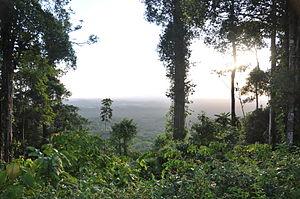
Vue depuis la Montagne de Kaw - Guyane Française
La réserve naturelle nationale des marais de Kaw-Roura est une réserve naturelle nationale située en Guyane. Créée en 1998 et occupant un peu moins de 94 700 hectares, elle est la troisième réserve naturelle de France par sa superficie après celles des Nouragues et des TAF.
La montagne de Kaw est un relief composé de collines situé sur la commune de Roura en Guyane et couvert par une grande étendue forestière.